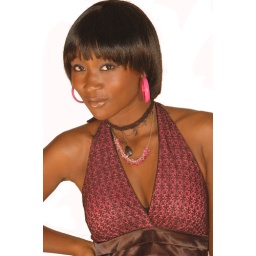
Sexy in red dress